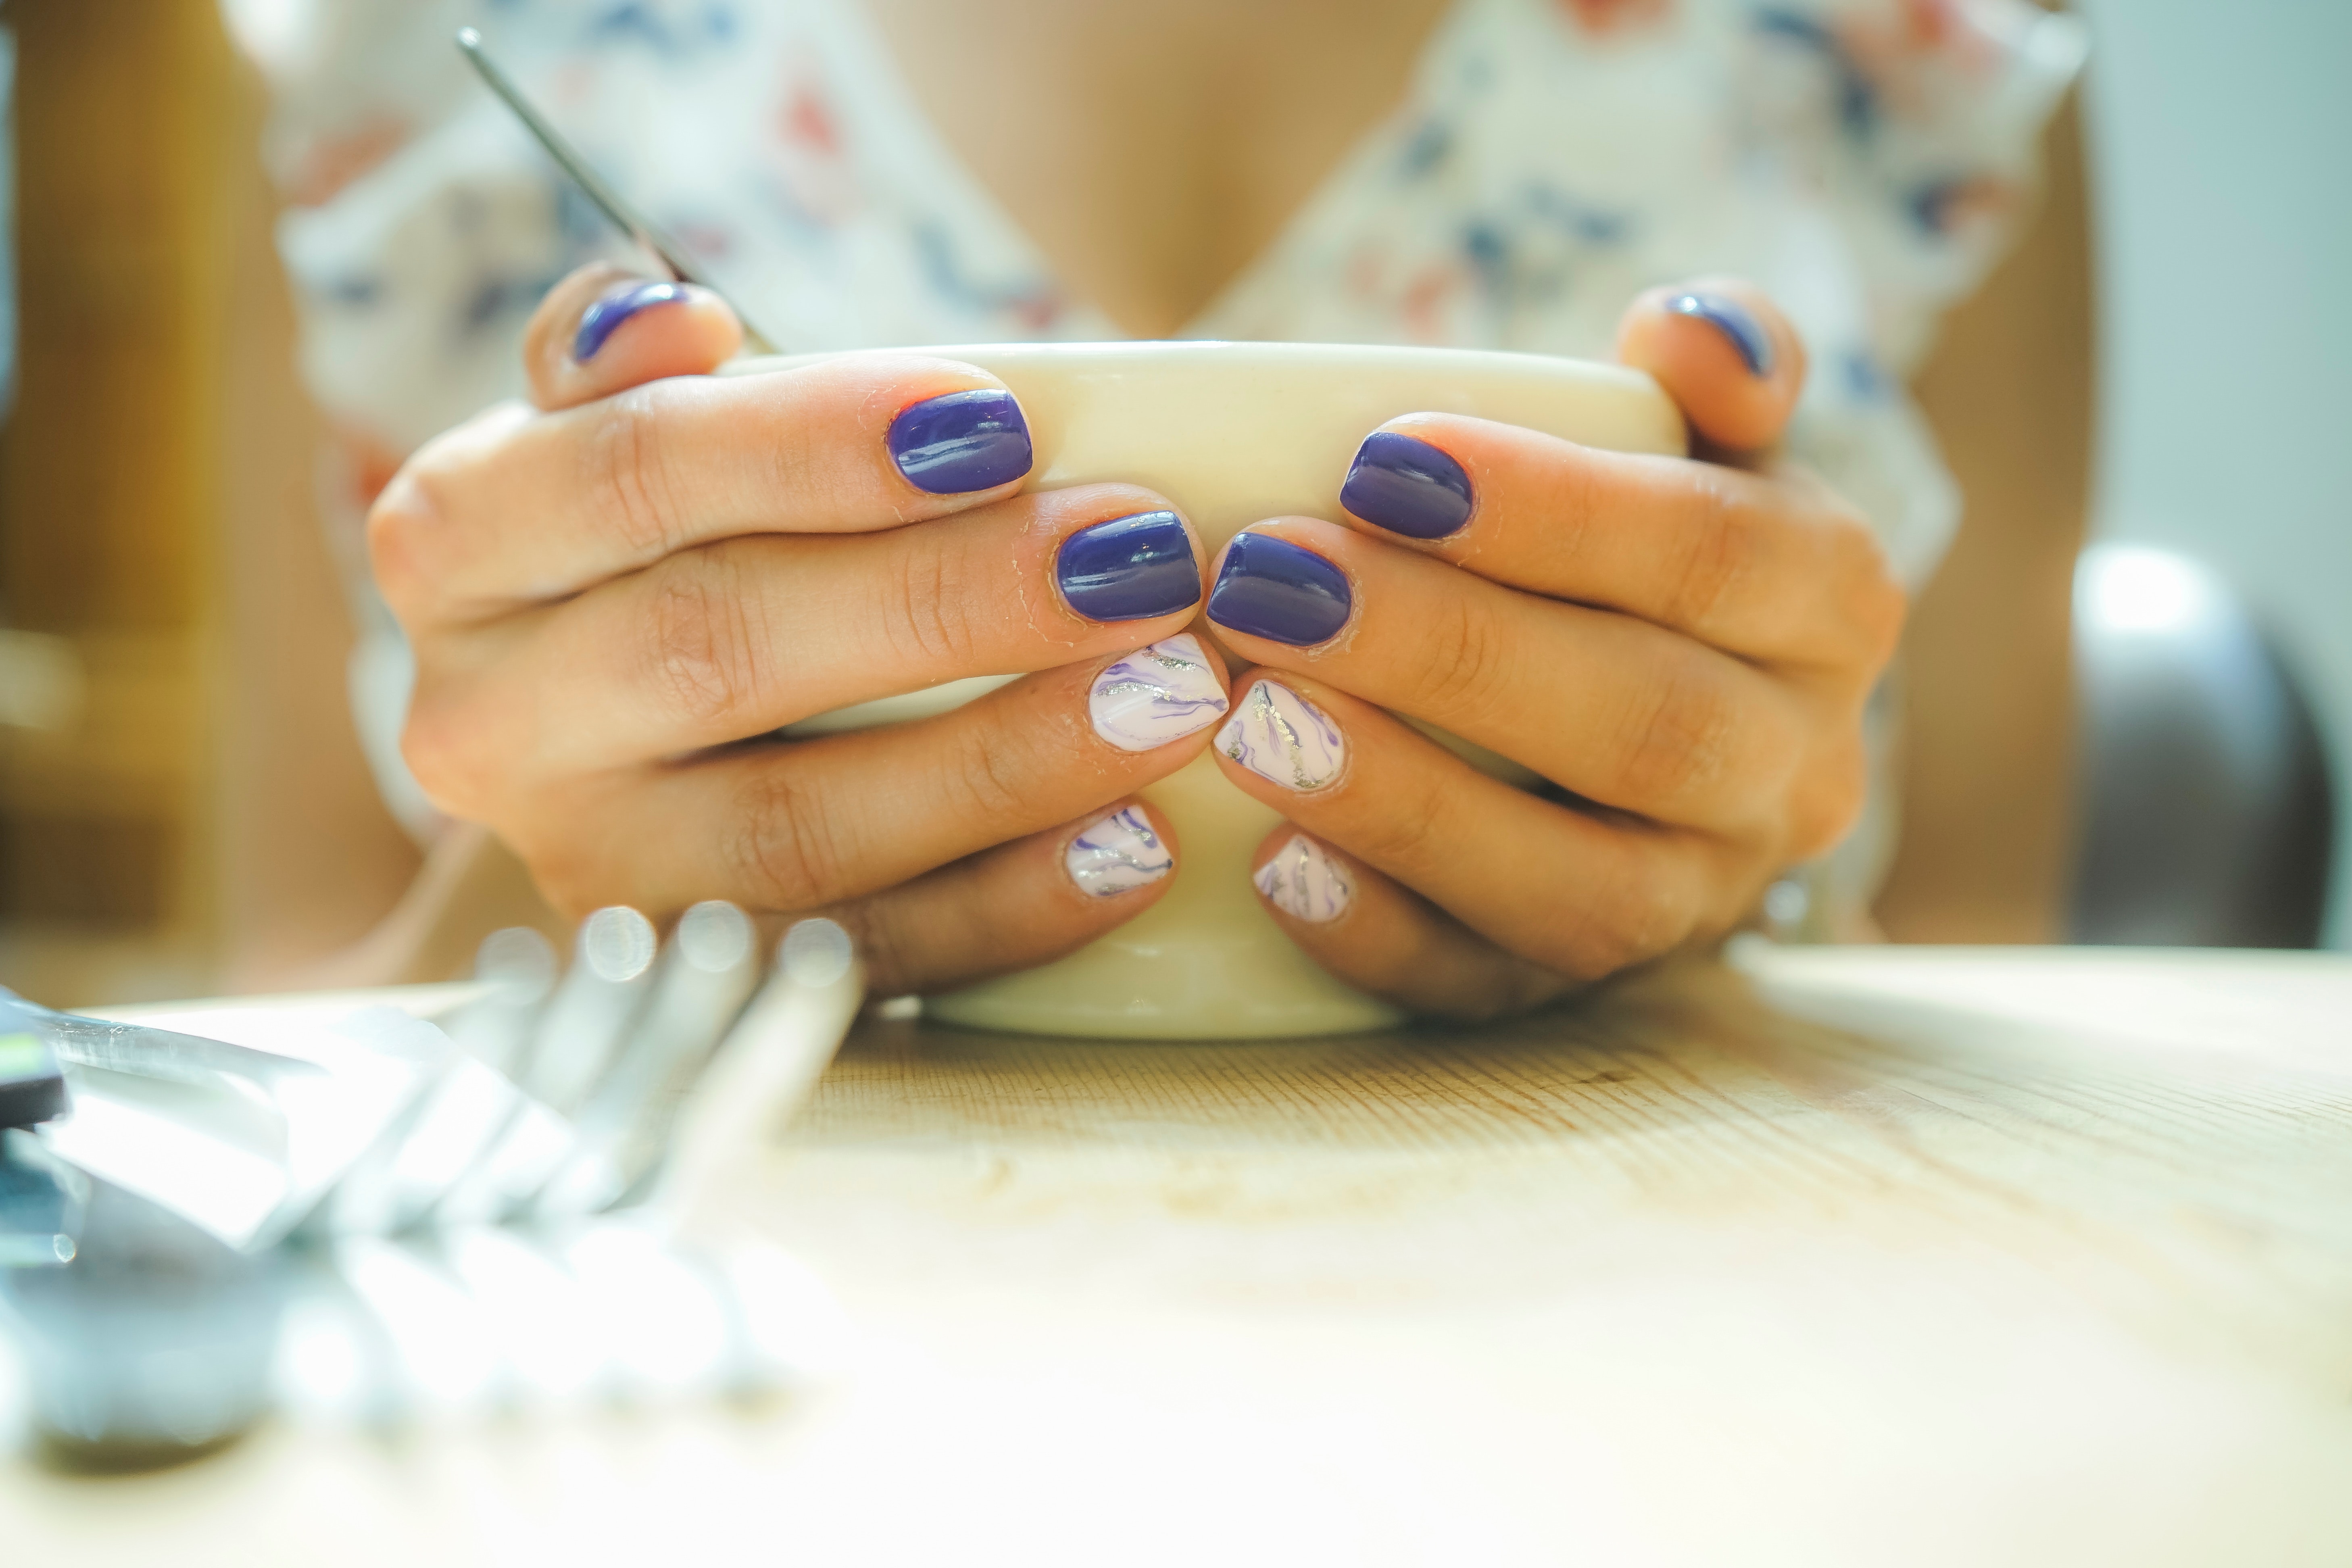
nail, hand, finger, skin, manicure, nail care, turquoise, Material property, nail polish, cosmetics, fashion accessory, jewellery